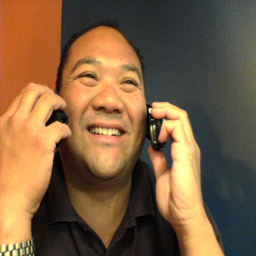
an image of man holding two cellphone to his ears
A man is holding a cell phone to each of his ears.
A smiling man putting headphones on his ears.
A man talking on a cell phone while wearing a watch.
Smiling man holds two phones up to his ears.